Koudelka

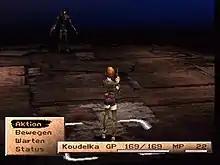
The main protagonist, Koudelka, in the game's opening battle.

"Koudelka" is a role-playing video game (RPG) set in the fictional Nemeton Mansion. Controlling Koudelka Iasant, the main protagonist, the player explores Nemeton. Gameplay is divided between event scenes, in which story sequences play; exploration, incorporating puzzle-solving; and a battle screen where players fight monsters spawned in Nemeton. Exploration is similar to the early "Resident Evil" games; Koudelka—rendered as a 3D character model—explores environments created with pre-rendered backgrounds shown through fixed camera angles. Items and weapons are found in the environment or gained after a battle, with the number of items which can be carried limited.